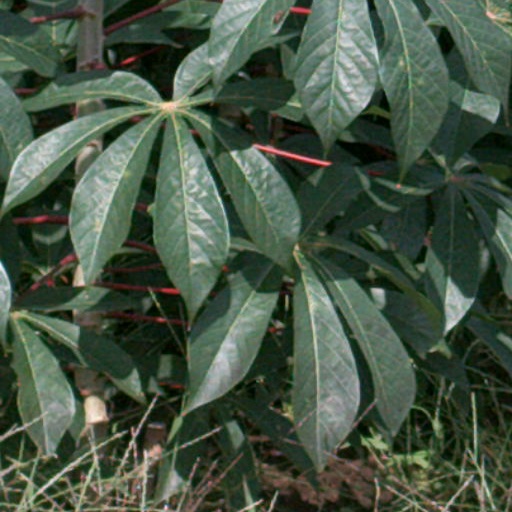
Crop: cassava